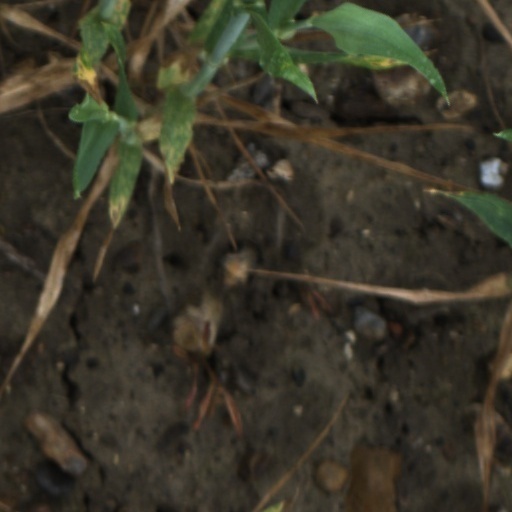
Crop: wheat